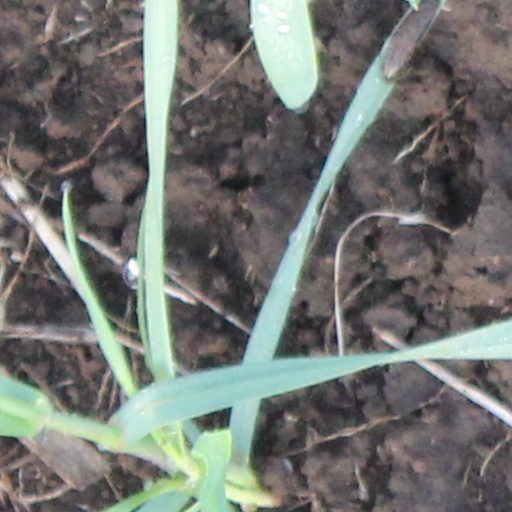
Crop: wheat